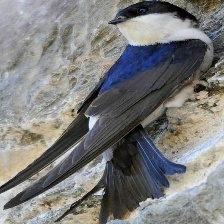
Species: COMMON HOUSE MARTIN
Scientific name: DELICHON URBICUM